Nick LaLota

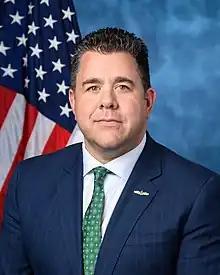
Official portrait, 2022

Nicholas Joseph LaLota (born June 23, 1978) is an American politician and veteran serving since 2023 as the U.S. representative for . He is a member of the Republican Party.